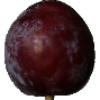
Label: Plum 1